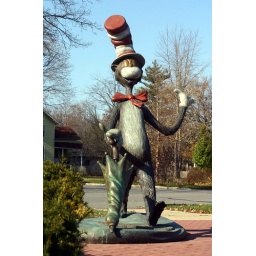
cat in the hat statue